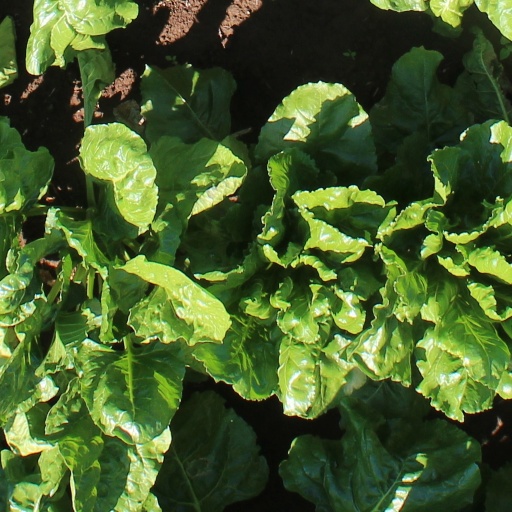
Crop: sugar beet